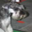
Label: dog